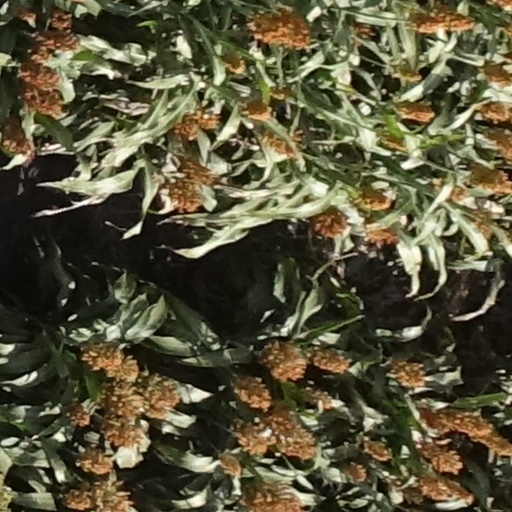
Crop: sorghum